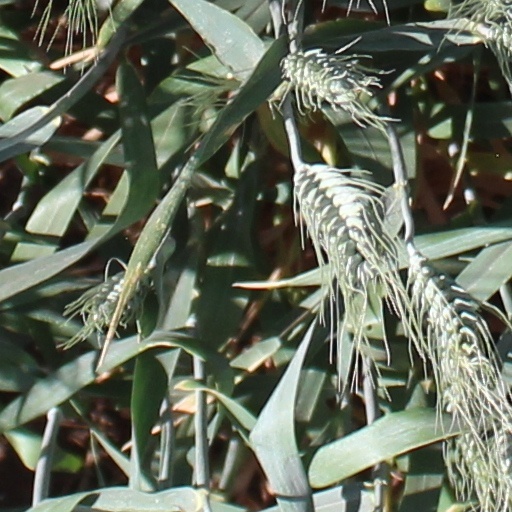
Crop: wheat